Barrio San Pedro Pescador

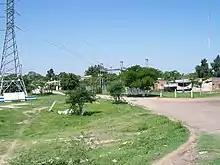
Main access to the district from the General Manuel Belgrano Bridge.

Its inhabitants maintain educational, work or business links with both Gran Resistencia as well as Gran Corrientes. It was declared a Patrimonio Histórico, Cultural y Natural (Historical, Cultural and Natural Heritage) because of its riverfront location, traditional fishing as the main breadwinner of its inhabitants and for being the head of the construction of the interprovincial bridge.